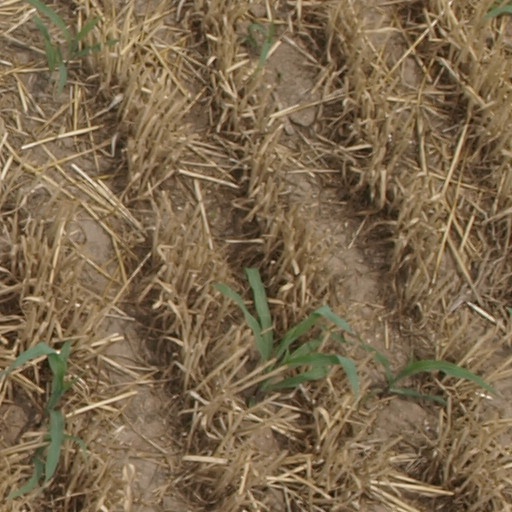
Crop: maize; corn